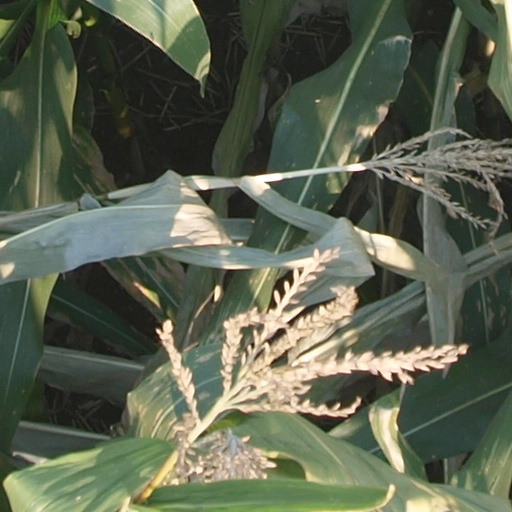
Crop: maize; corn